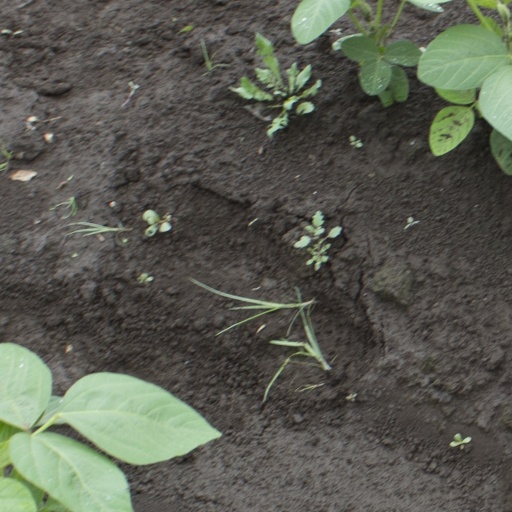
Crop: soybean